Robert S. Roeschlaub

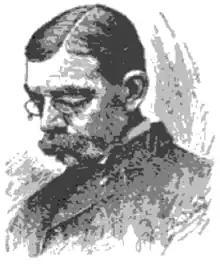

Robert Sawers Roeschlaub (July 6, 1843 – October 25, 1923) was a noted Colorado architect.